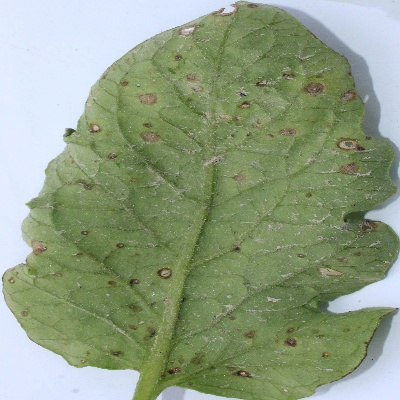
Crop: Tomato
Condition: septoria leaf spot